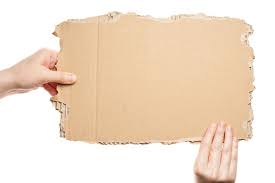
Waste category: cardboard